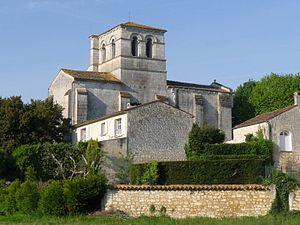
église de Graves, Graves-St-Amant, Charente, France
Graves-Saint-Amant est une commune du sud-ouest de la France, située dans le département de la Charente, en région Nouvelle-Aquitaine.